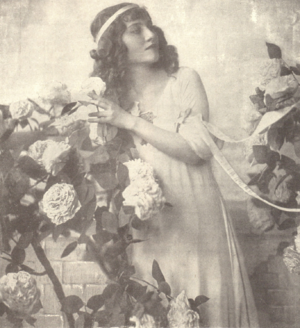
Maria Mayen, née Maria Reimers à Vienne le 11 mai 1892 et morte dans cette ville le 15 juillet 1978, est une actrice autrichienne.